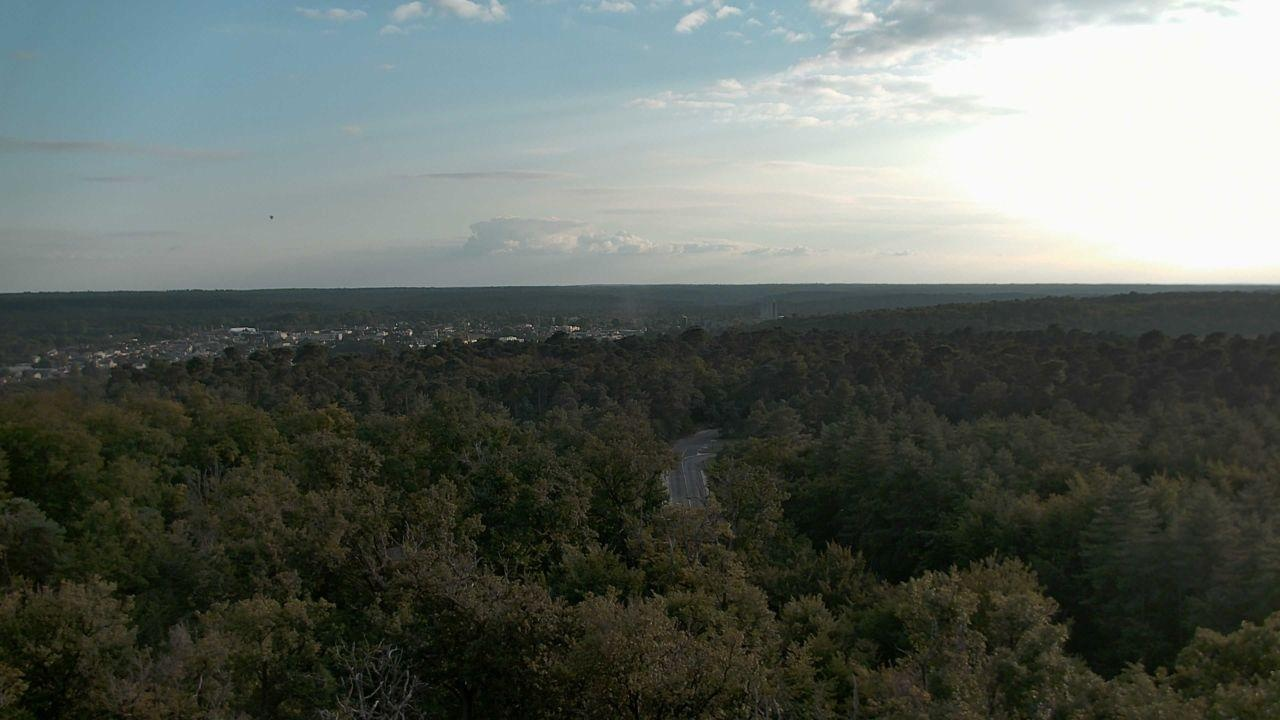
Fire: no
Smoke: yes